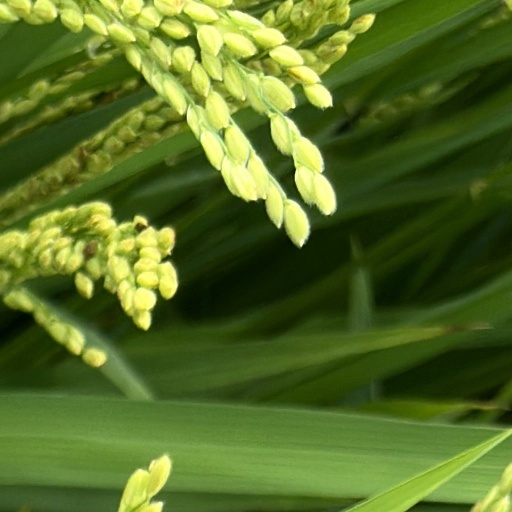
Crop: rice